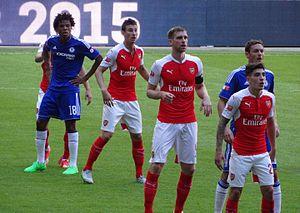
Le Community Shield 2015 est la 93ᵉ édition de la Supercoupe d'Angleterre de football, épreuve qui oppose le champion d'Angleterre au vainqueur de la Coupe d'Angleterre. Disputée le 2 août 2015 au Wembley Stadium de Londres, la rencontre oppose Chelsea, vainqueur du Championnat d'Angleterre, à Arsenal, vainqueur de la Coupe d'Angleterre.